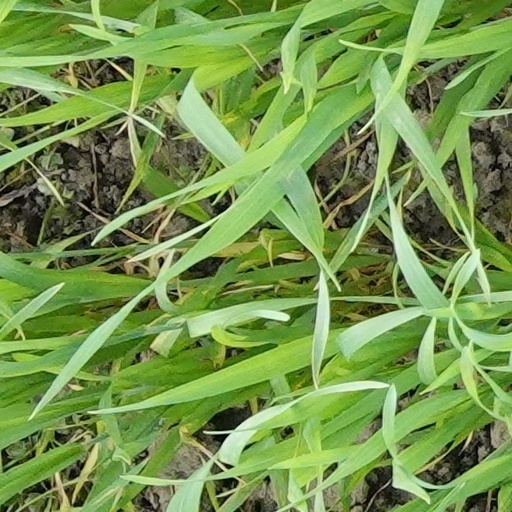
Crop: wheat